Jacques François Dugommier

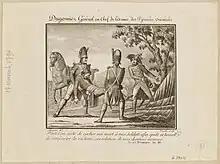
Contemporary print of Dugommier's death at the Battle of the Black Mountain

Dugommier was killed by a Spanish artillery shell on 18 November at the Battle of the Black Mountain. His successor in command, General Dominique-Catherine Pérignon, ended the battle with a French victory on 20 November. Dugommier was buried under a liberty tree in the Fort de Bellegarde on 19 November, and later reburied in Perpignan, where he rests in a pyramidal monument. On 25 November, the National Convention ordered his name to be engraved on a column of the Panthéon in Paris. Napoleon kept his souvenir, bestowing 100,000 Francs to his son for the memory of the Siege of Toulon.